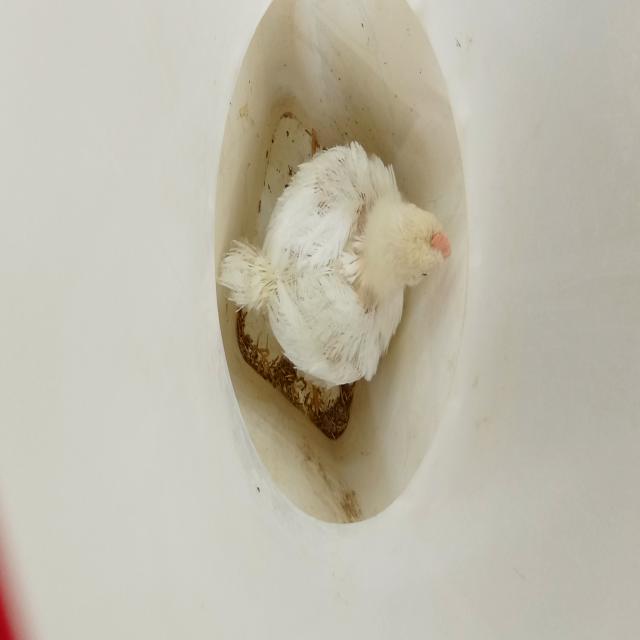
Weight: 1484 g